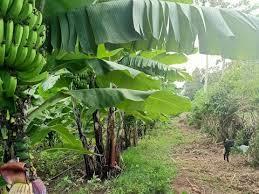
Hapa ni shamba. Shamba hili inaonekana kupandwa ndizi. Ndizi hizo zinaonekana bado ni bichi. Ndizi hizi zinaweza kulwa kwa kupikwa au zinaweza kulwa kwa kuyangojea yaive. Inaweza pia kuuzwa sokoni.